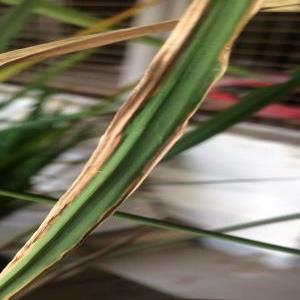
Disease: Bacterialblight